Danny Glover

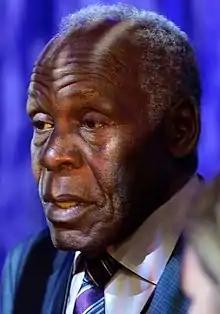
Glover in 2019

Danny Glover (born July 22, 1946) is an American actor, producer, and political activist. Over his career he has received numerous accolades including the Jean Hersholt Humanitarian Award from the Academy of Motion Picture Arts and Sciences, the NAACP's President's Award, as well as nominations for five Emmy Awards and four Grammy Awards.